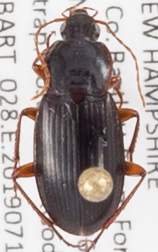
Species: Calathus ingratus
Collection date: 2019-07-10
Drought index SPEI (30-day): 0.334
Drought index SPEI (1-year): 1.28
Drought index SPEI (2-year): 0.664